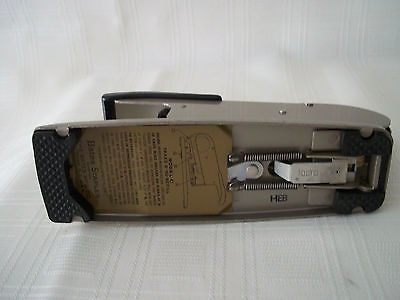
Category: stapler